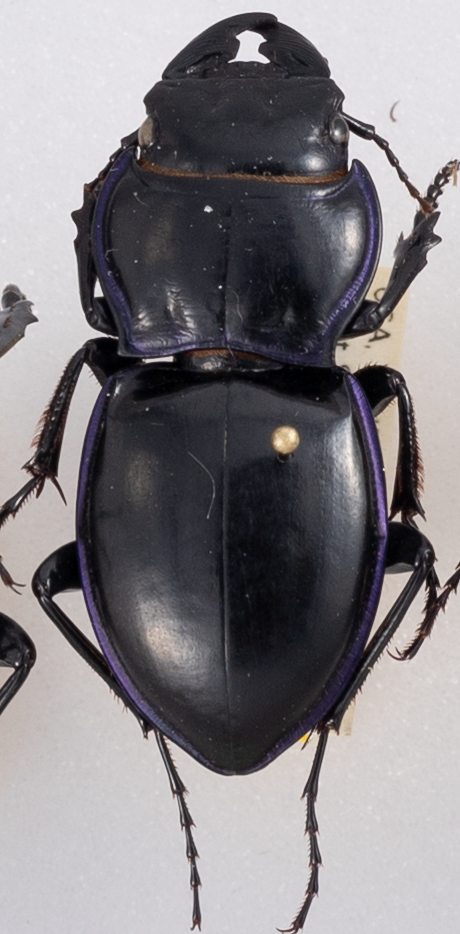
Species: Pasimachus punctulatus
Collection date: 2017-07-11 04:00:00
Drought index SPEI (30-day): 0.552
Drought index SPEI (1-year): -0.71
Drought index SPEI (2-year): -0.572